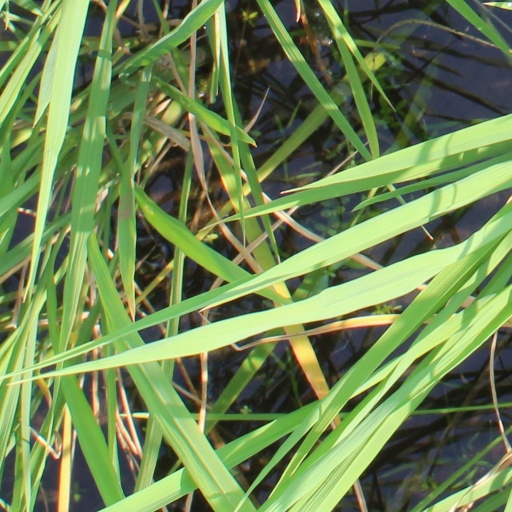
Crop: rice